Battle cry

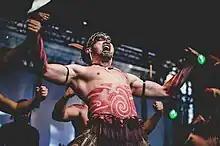
A Māori performer giving a Haka at a folk festival in Poland

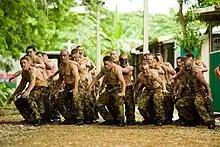
NZDF soldiers performing a battle cry

A battle cry or war cry is a yell or chant taken up in battle, usually by members of the same combatant group.